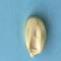
Maize quality: Good